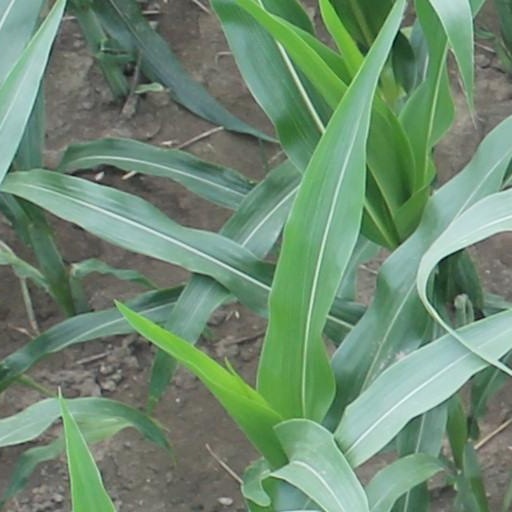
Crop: maize; corn